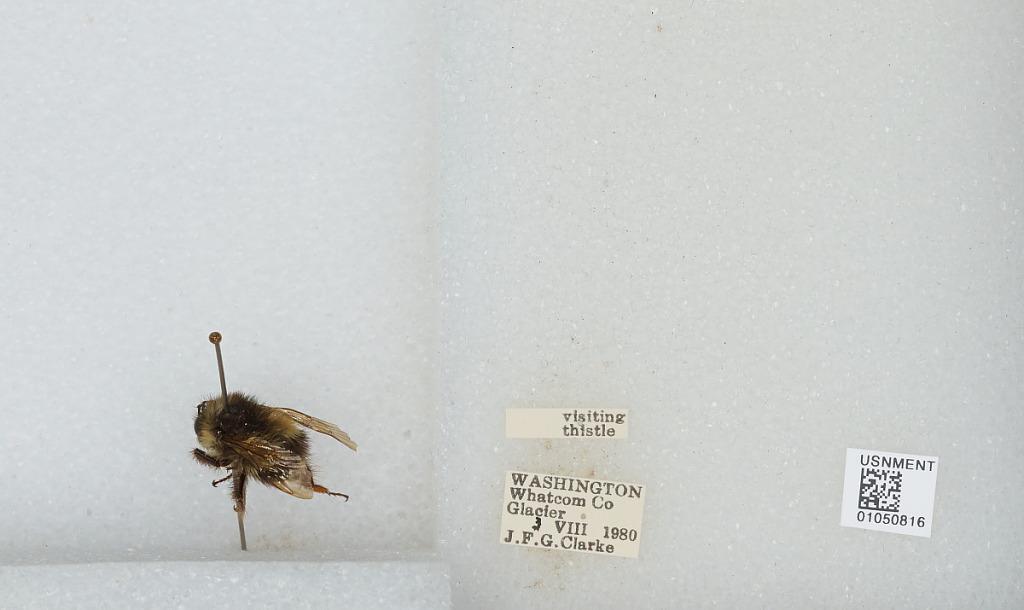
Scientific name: Bombus sp.
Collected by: J. Clarke
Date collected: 1980-8-3
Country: United States
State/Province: Washington
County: Whatcom
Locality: Glacier
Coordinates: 48.89, -121.946